Samuel Gould House

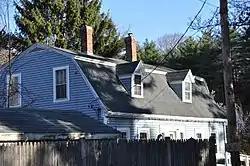

The Samuel Gould House is a historic house at 48 Meriam Street in Wakefield, Massachusetts. Built c. 1735, it is one of the oldest houses in Wakefield, and its only surviving period -story gambrel-roofed house. It was built by Samuel Gould, whose family came to the area in the late 17th century. It has had modest later alterations, including a Greek Revival door surround dating to the 1830s-1850s, a porch, and the second story gable dormers.